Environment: real
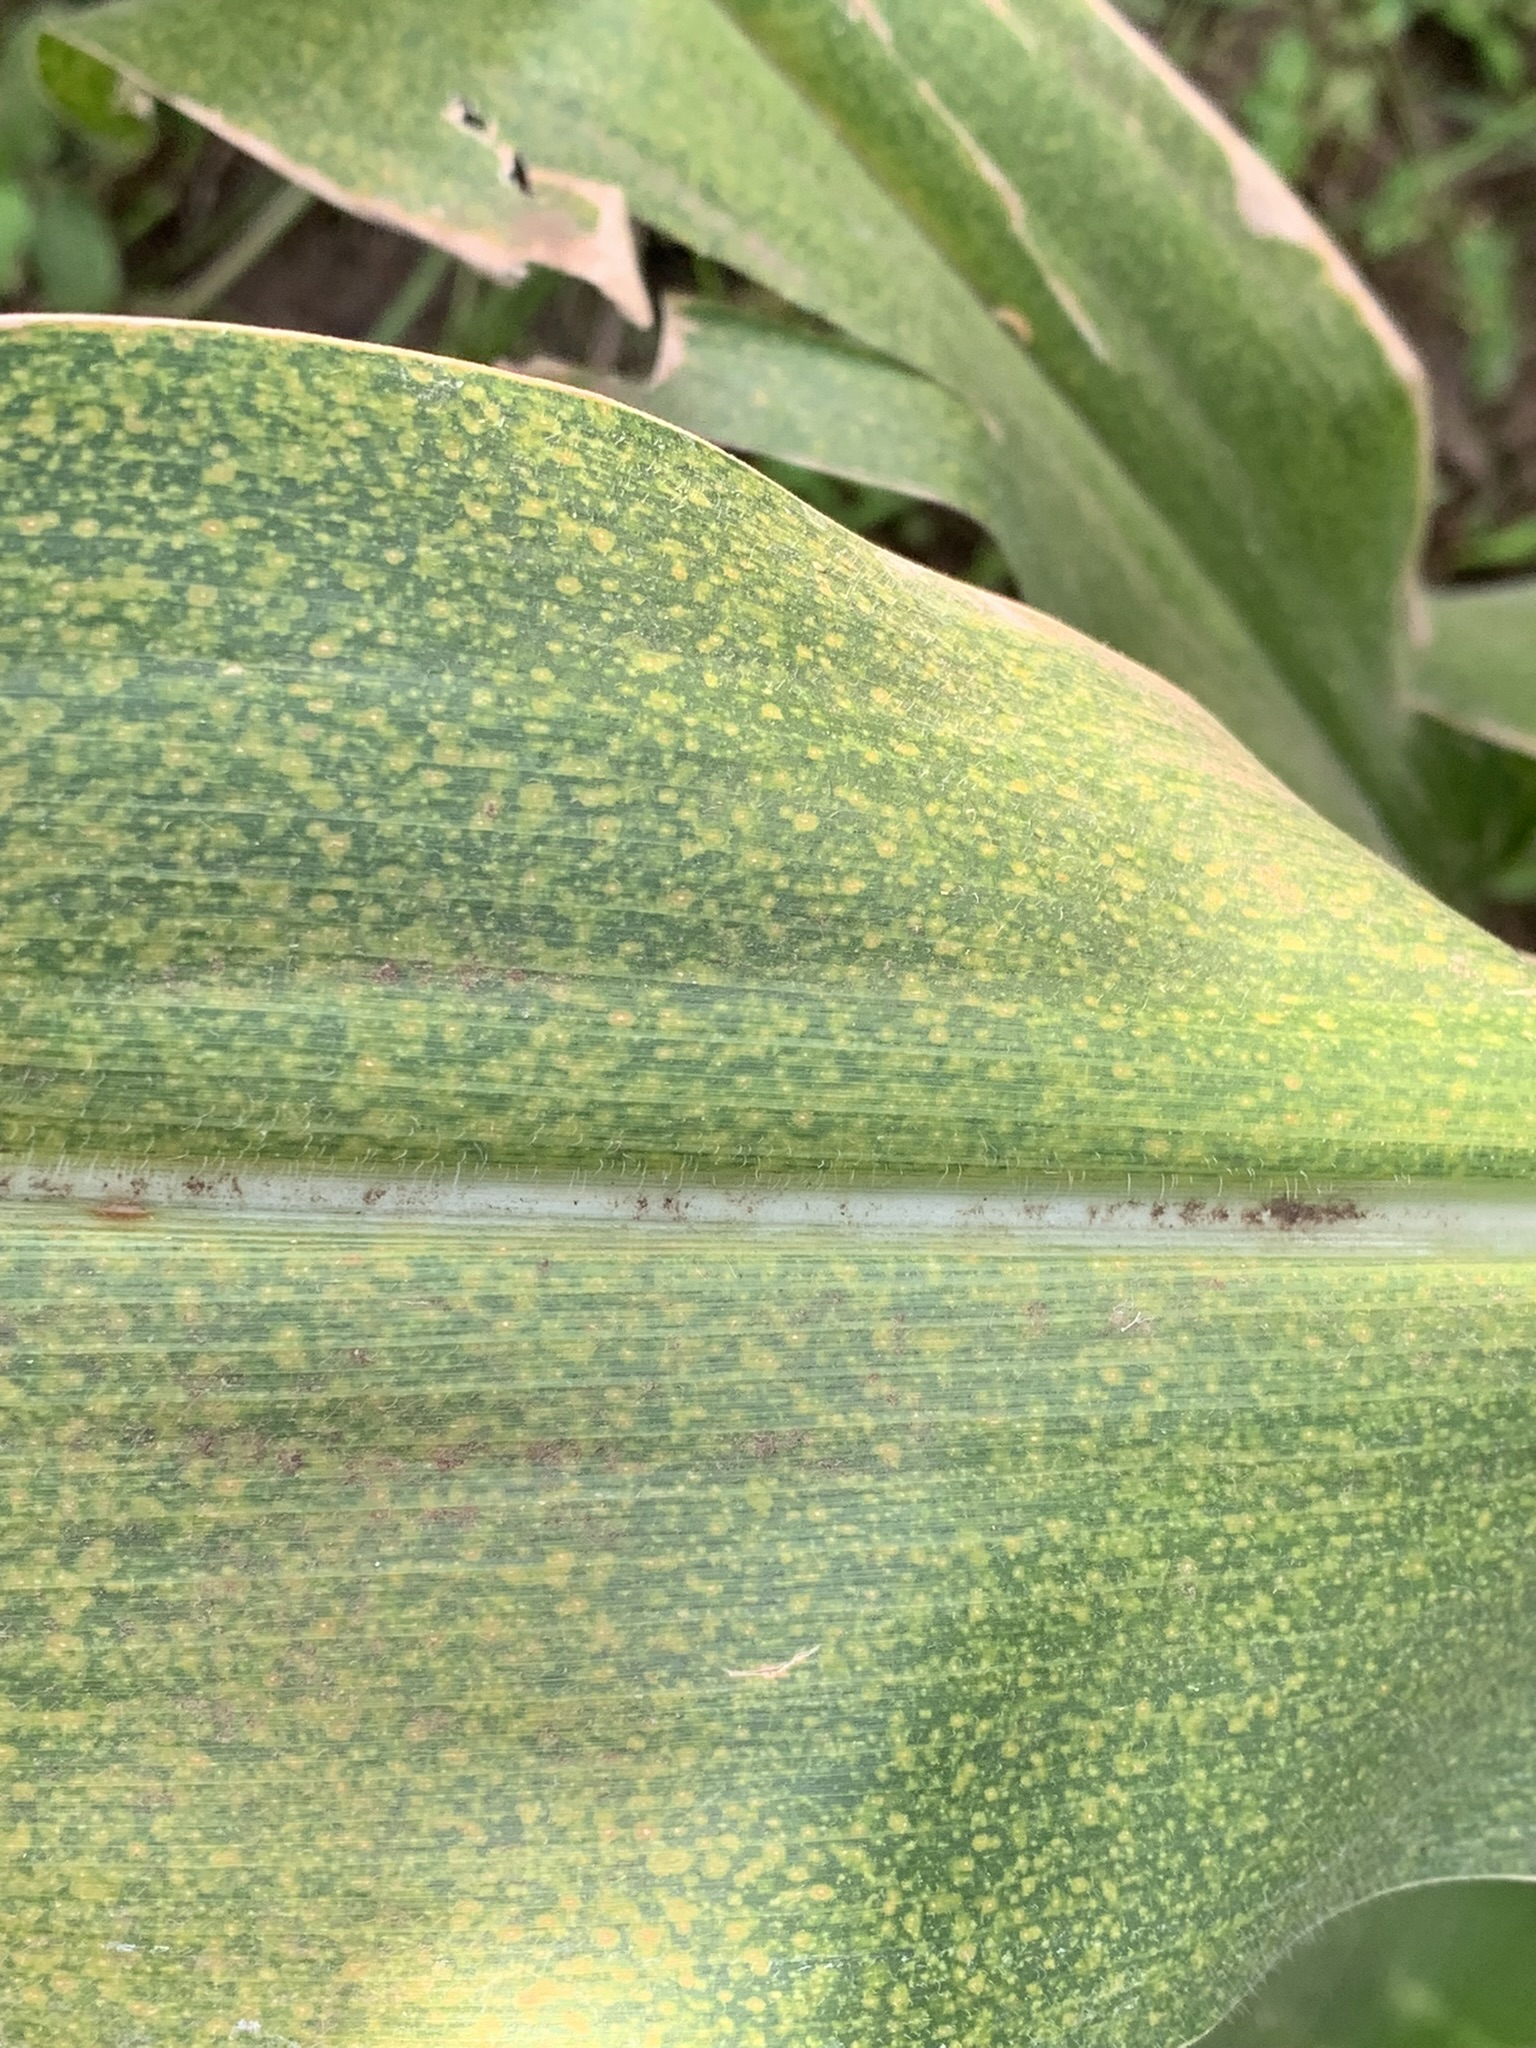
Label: lethal_necrosis